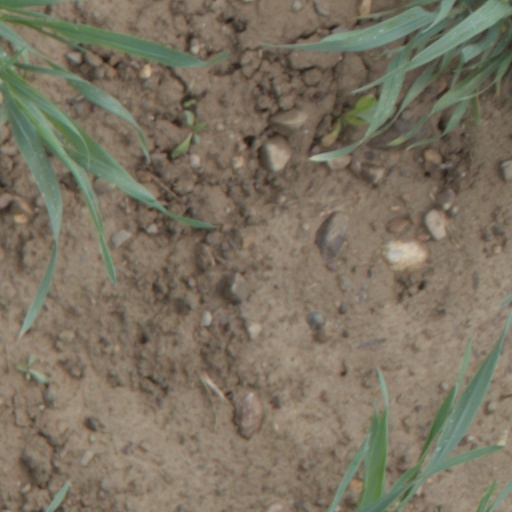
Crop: wheat